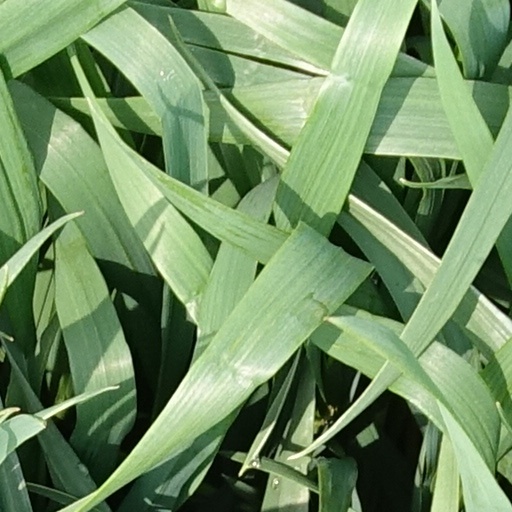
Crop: wheat